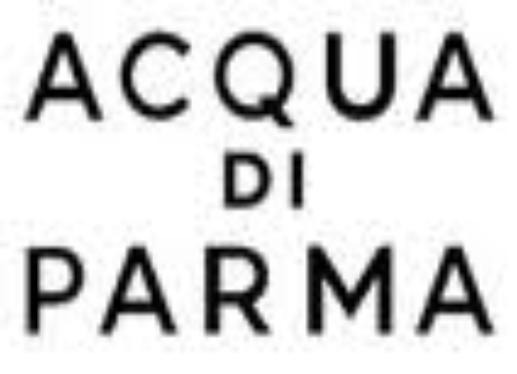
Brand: ACQUA DI PARMA
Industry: Necessities